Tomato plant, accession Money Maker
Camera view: bottom (45 deg); turntable rotation: 330 degrees
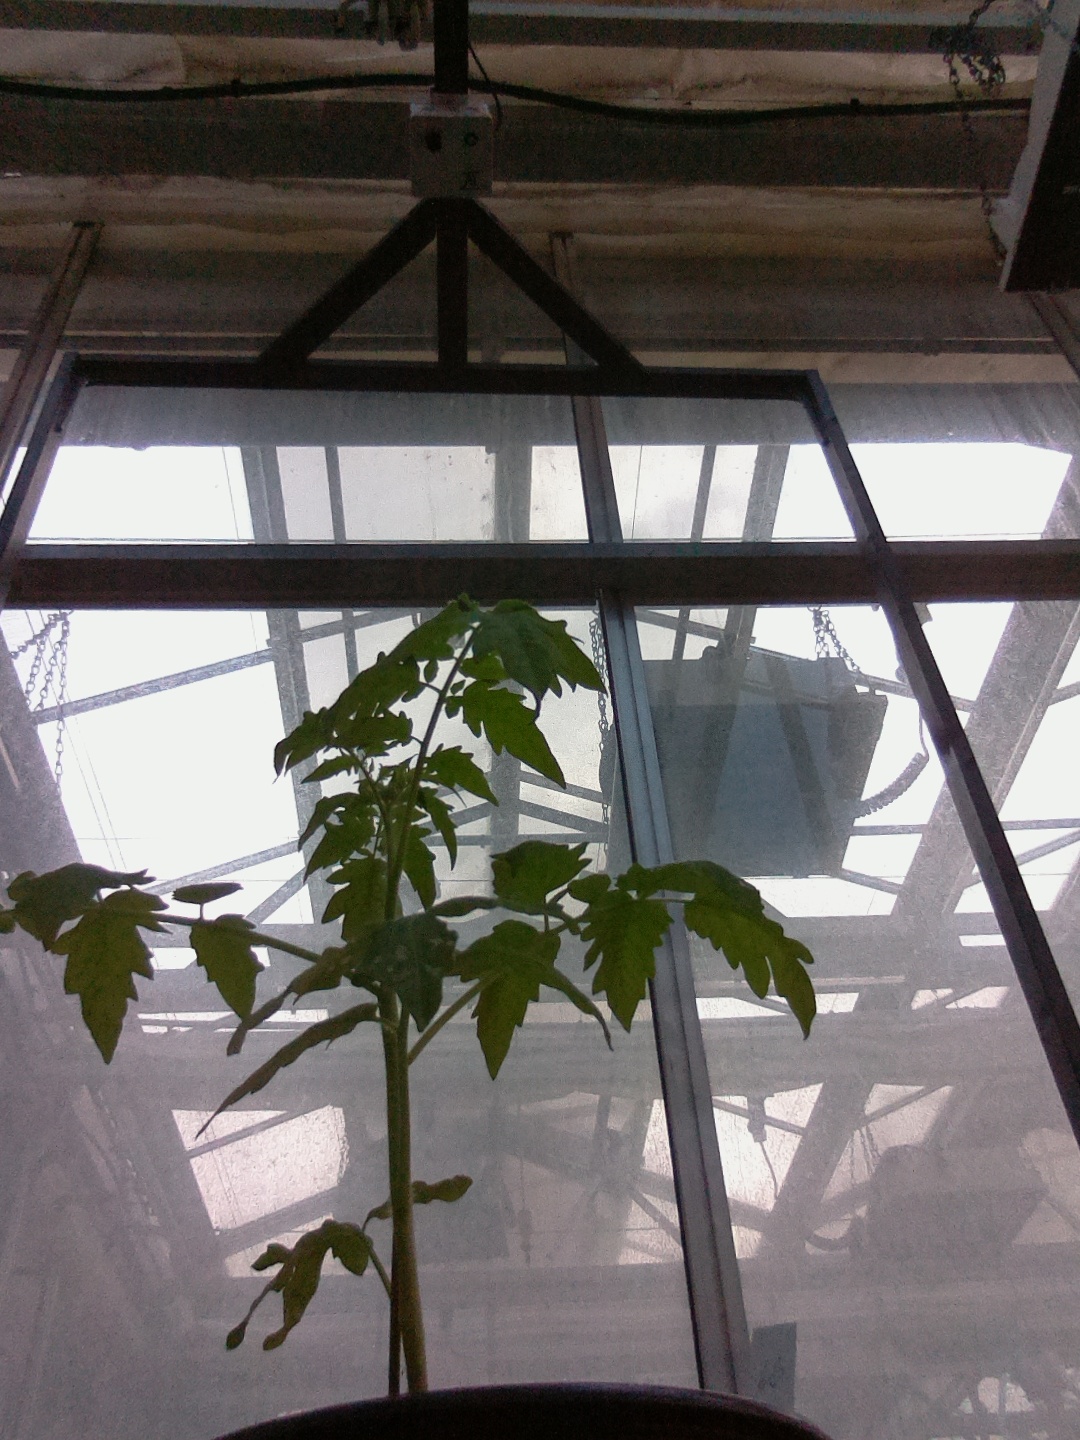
BBCH growth stage 13: 6 of true leaves visible